Aborrebjerg

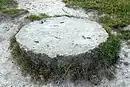
Summit stone

The hill stands at and is the highest point in Møn island and the eighth in Denmark, very close to Møns Klint.